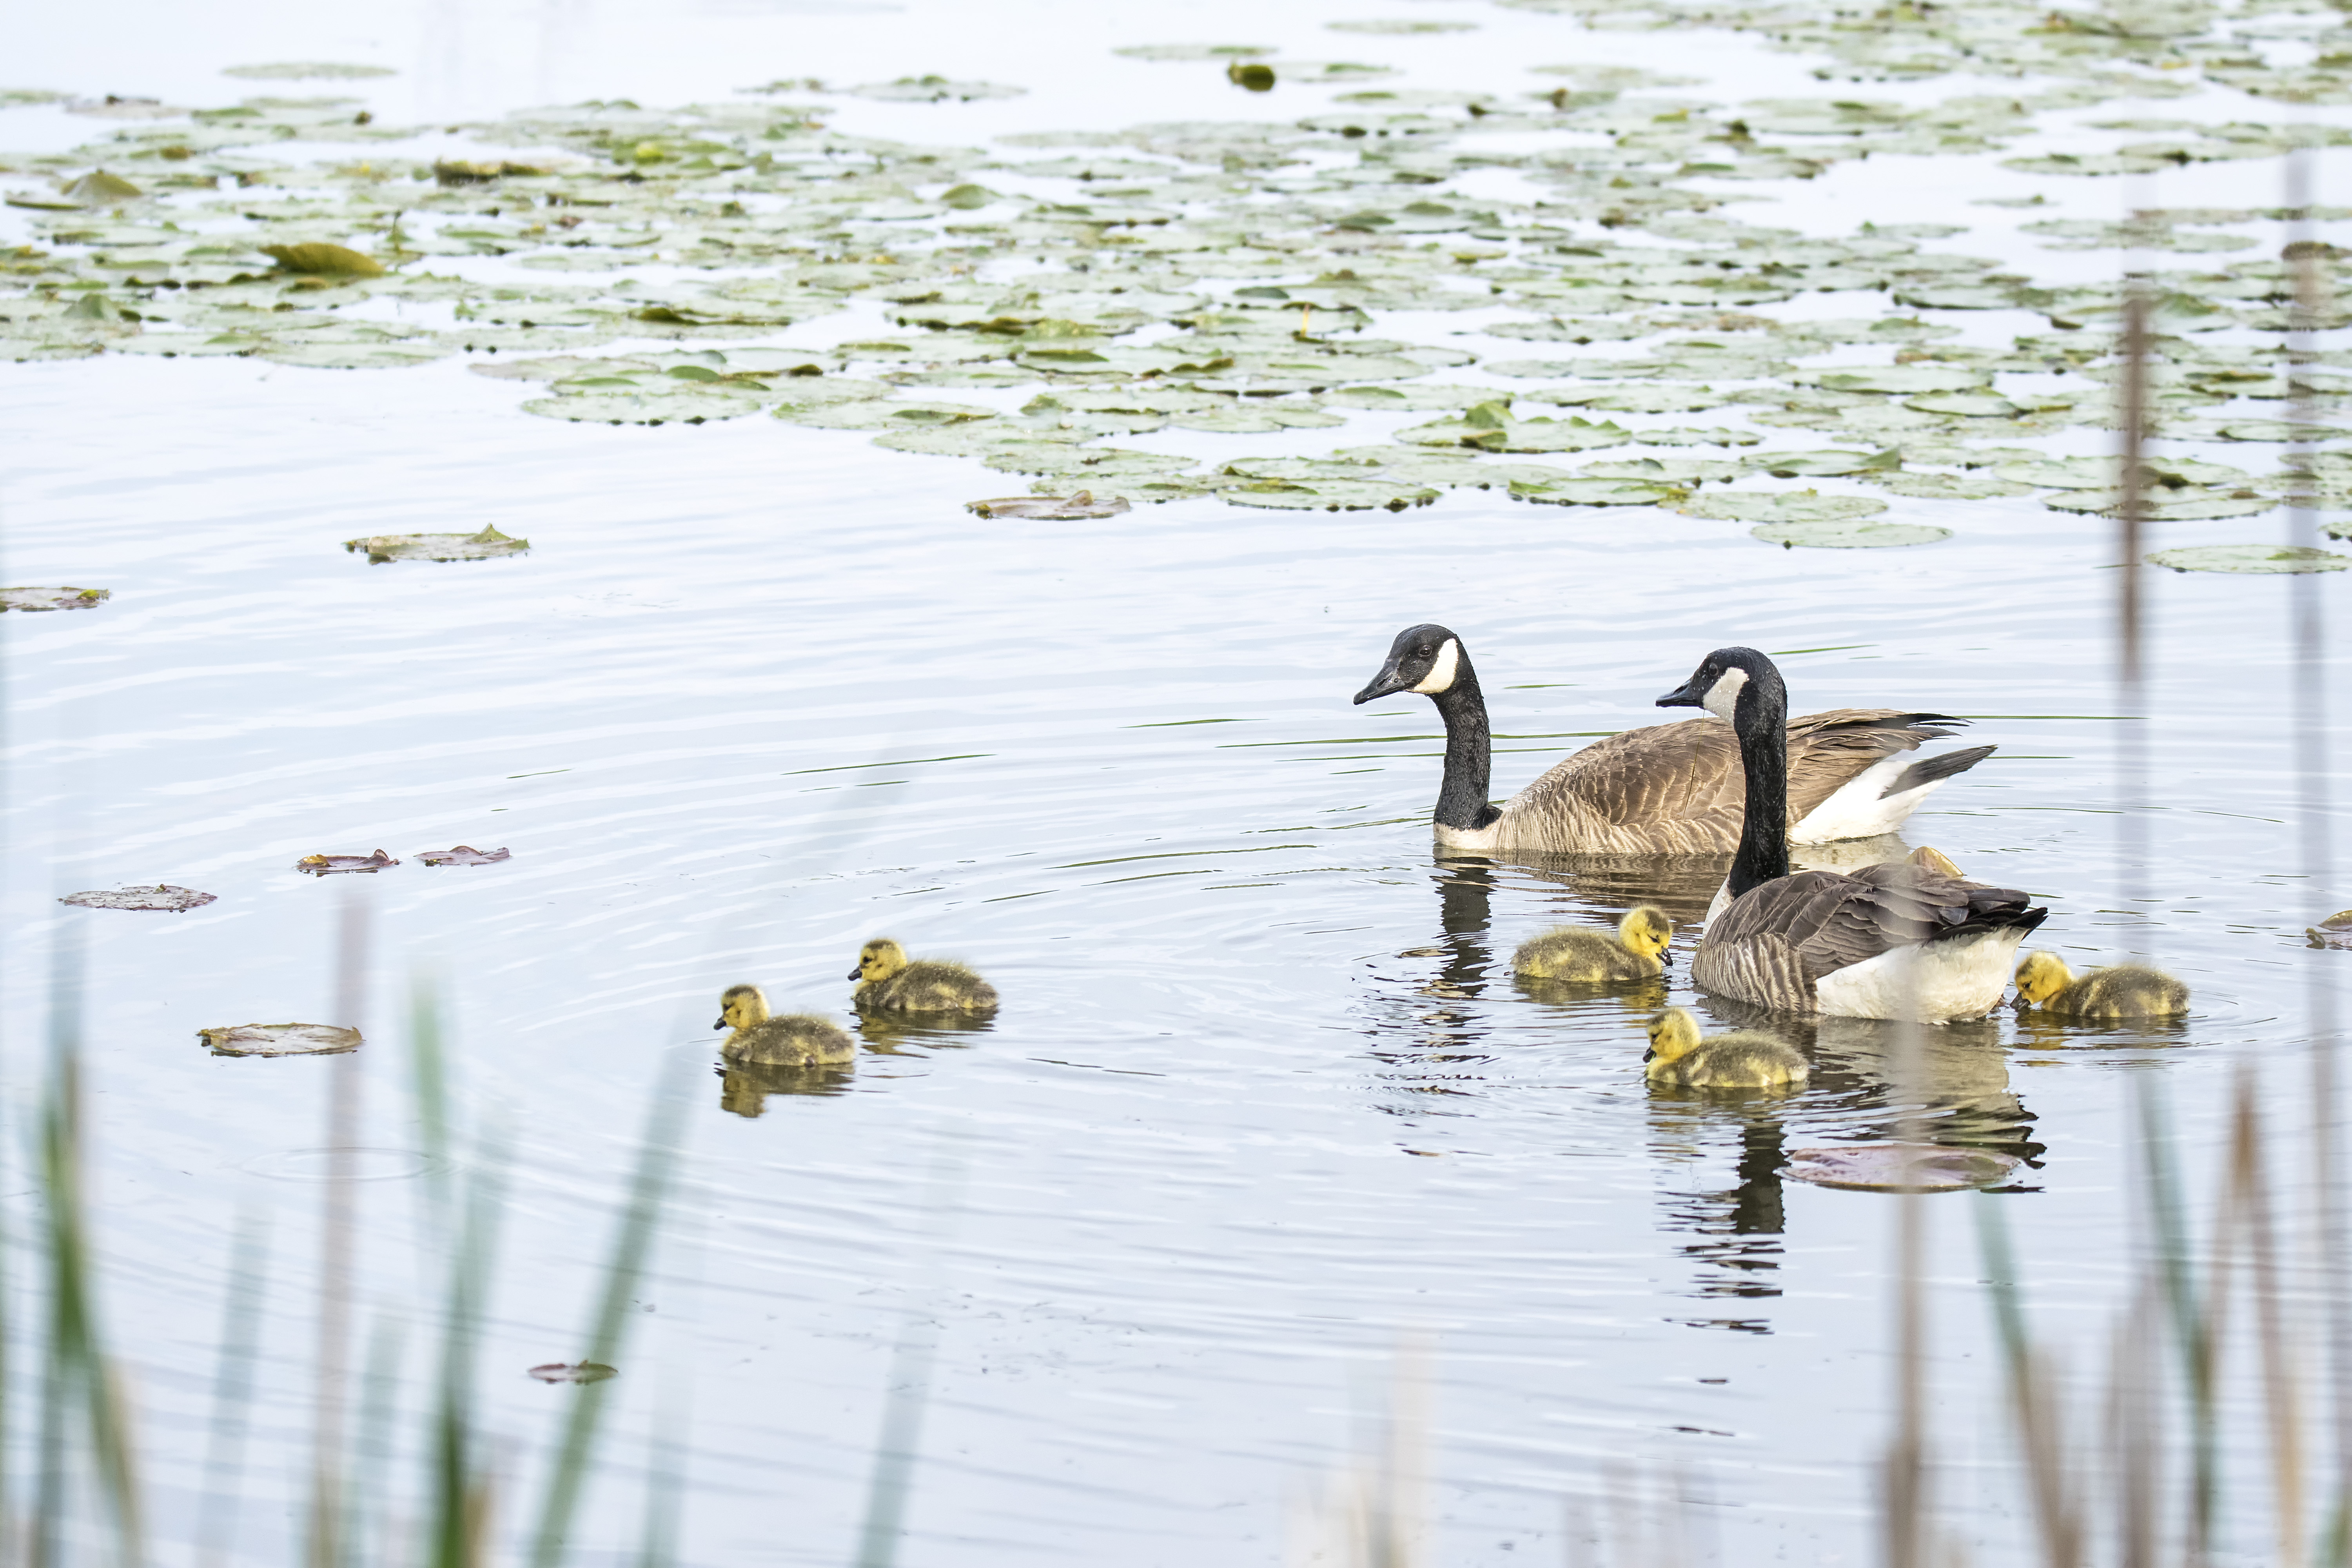
water, nature, bird, wildlife, reflection, fauna, duck, canada, goose, wetland, vertebrate, quebec, waterfowl, water bird, mallard, du, sherbrooke, oiseau, bernache, ducks geese and swans